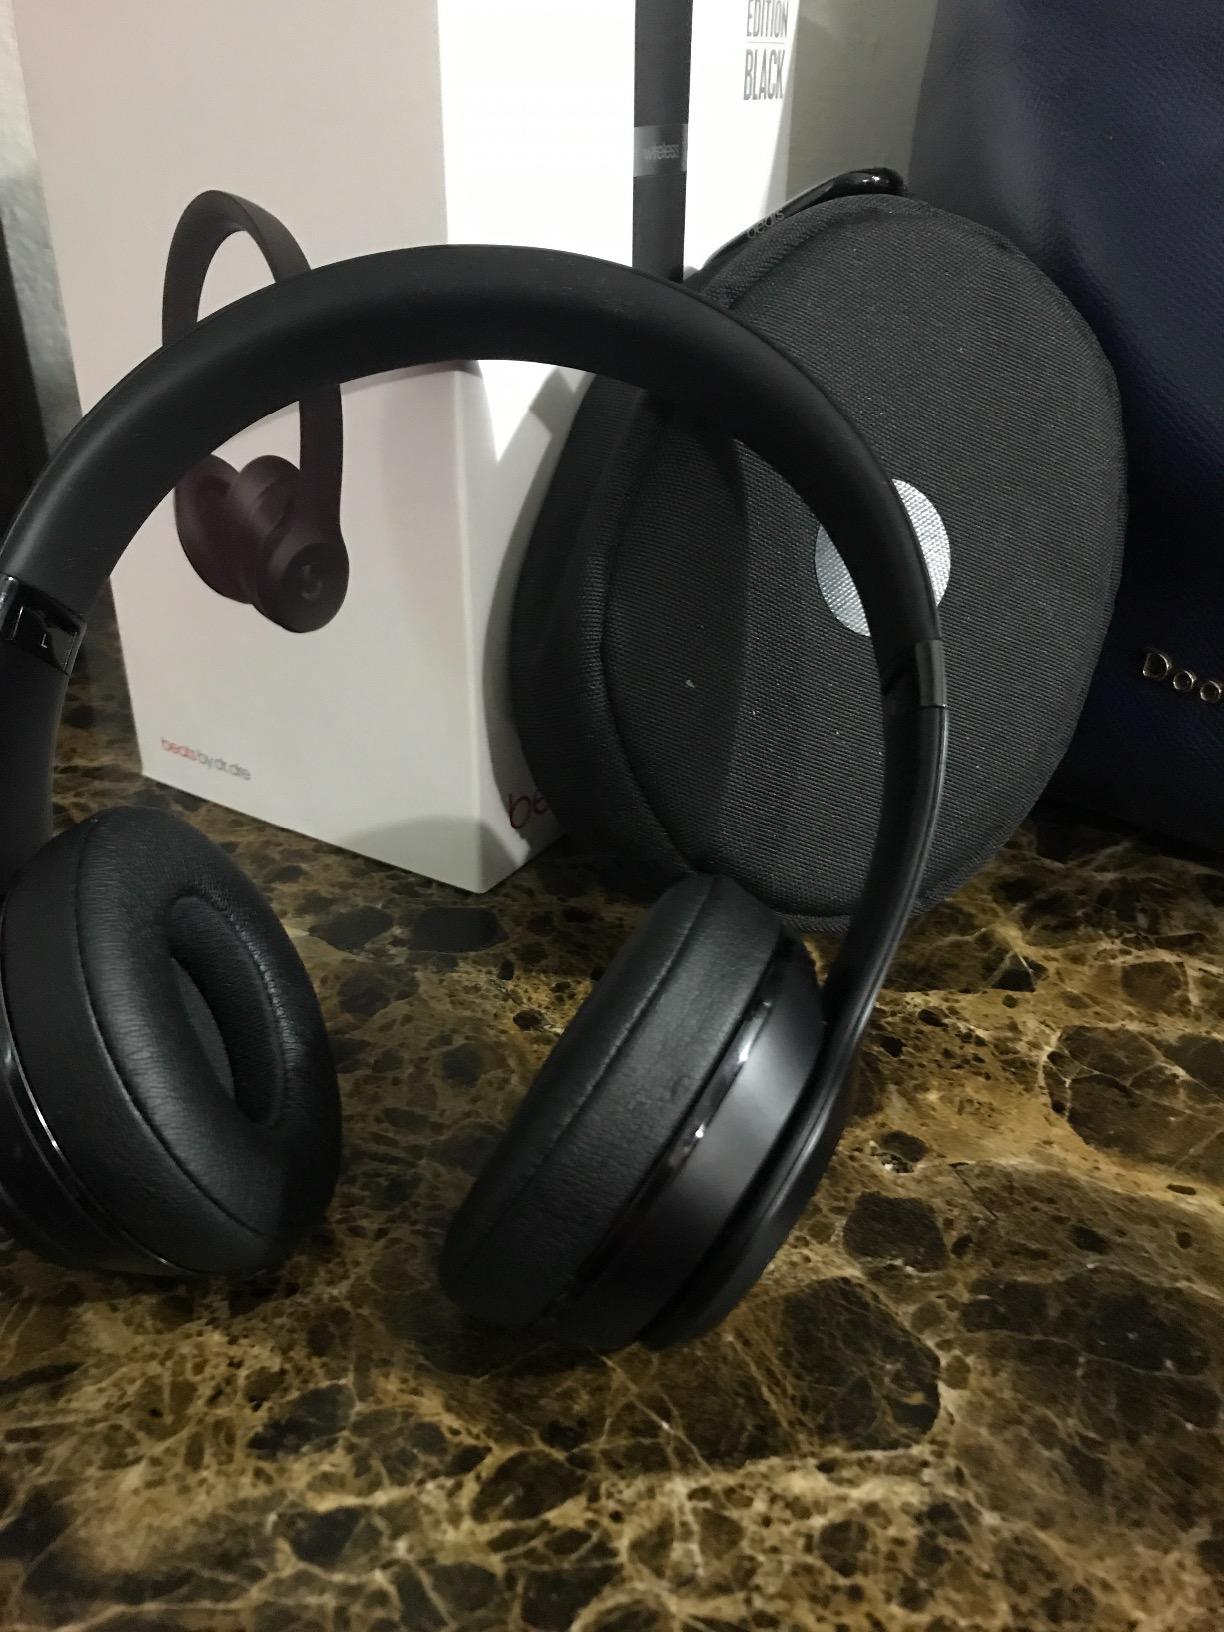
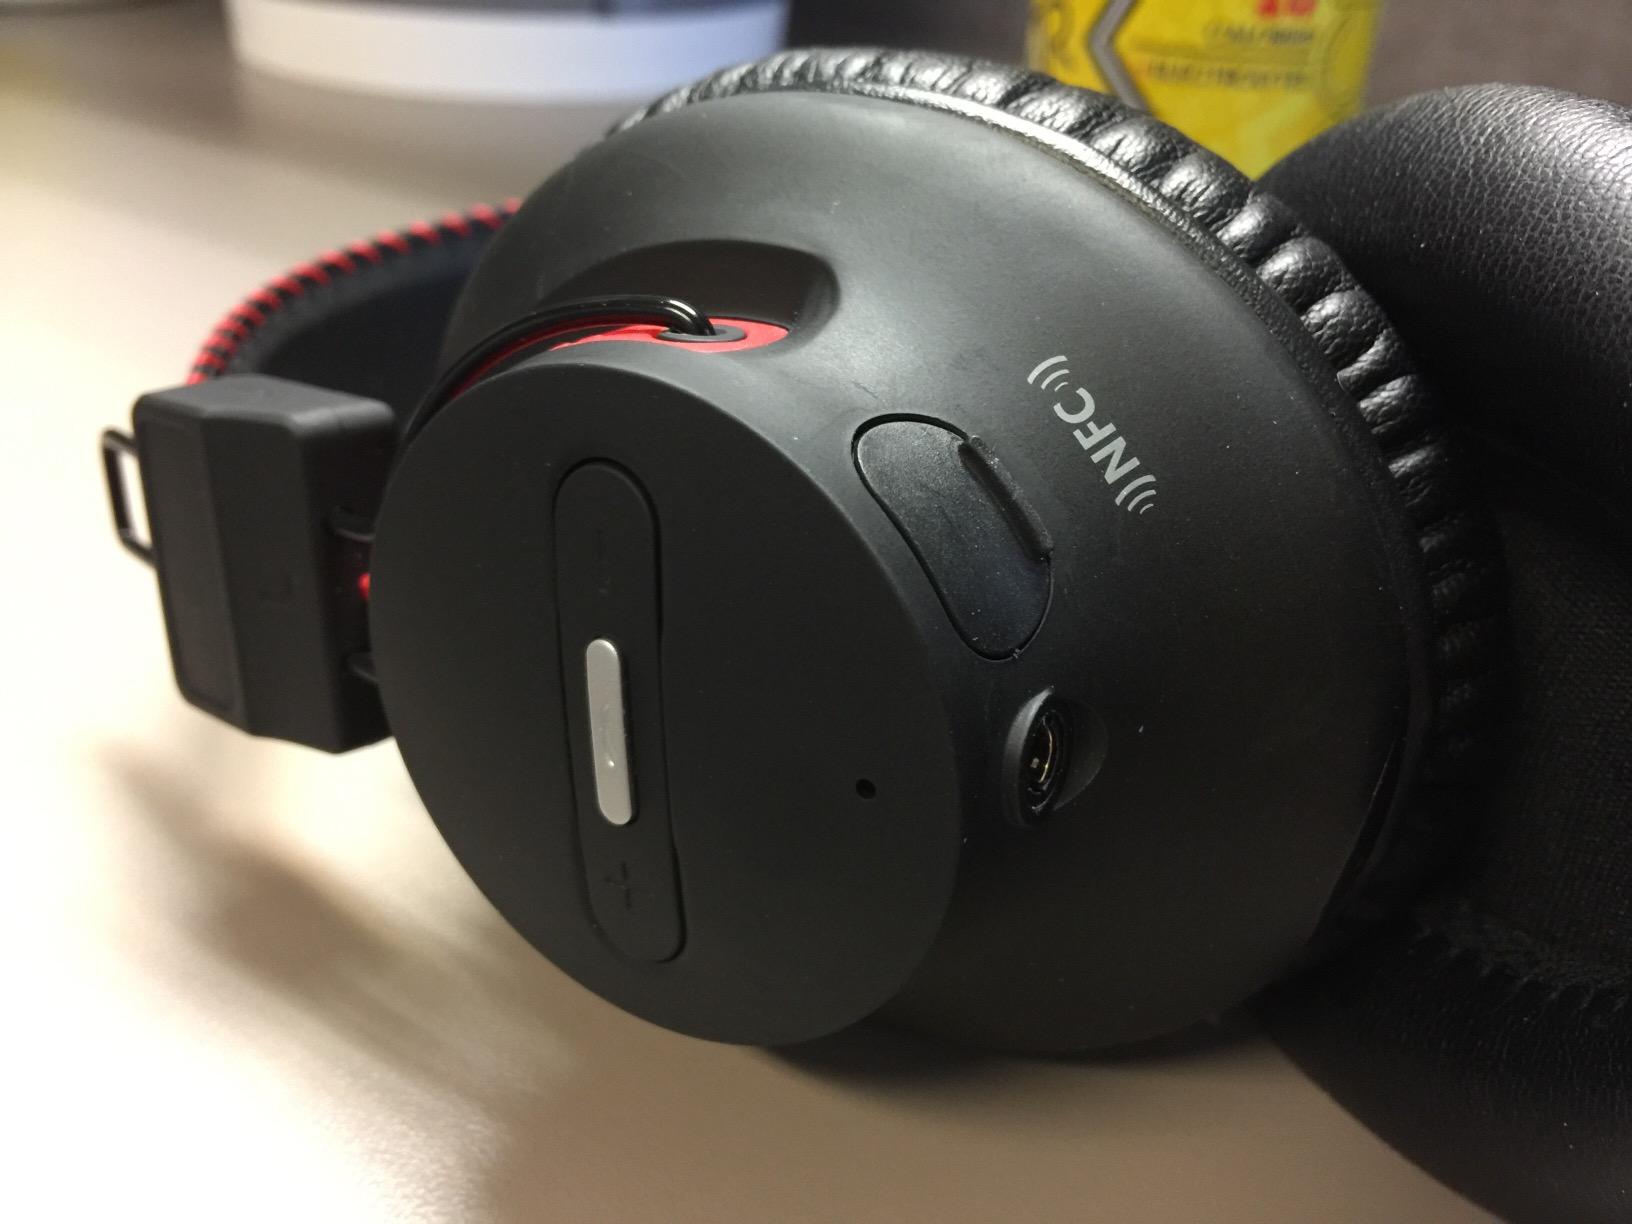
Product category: headphones
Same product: no